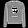
Label: Pullover